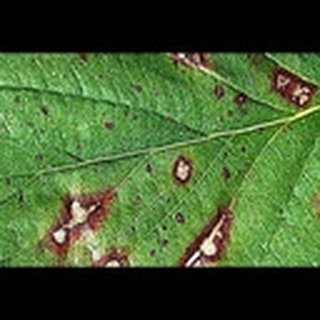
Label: cotton_target_spot